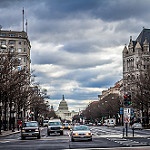
Label: street